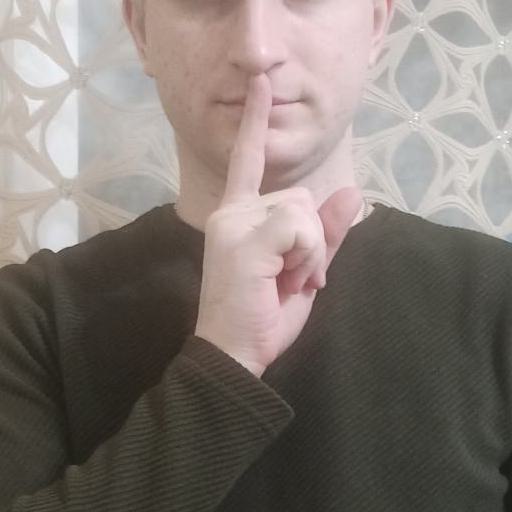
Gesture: mute